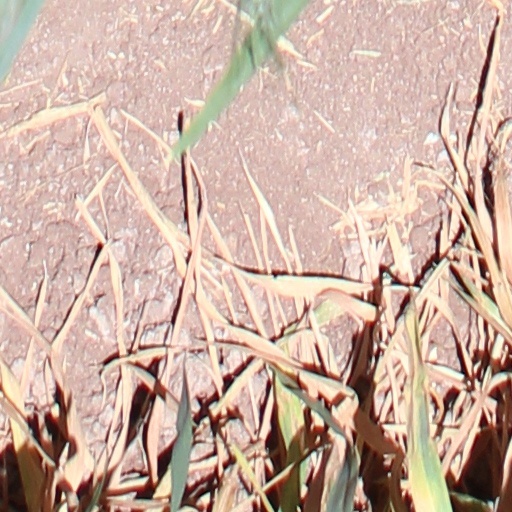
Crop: wheat